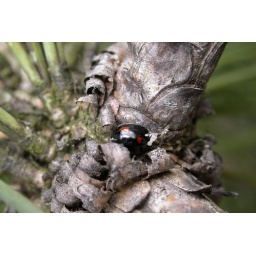
Overwintering in the bark crevices of a pine tree